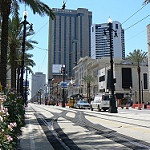
Label: street